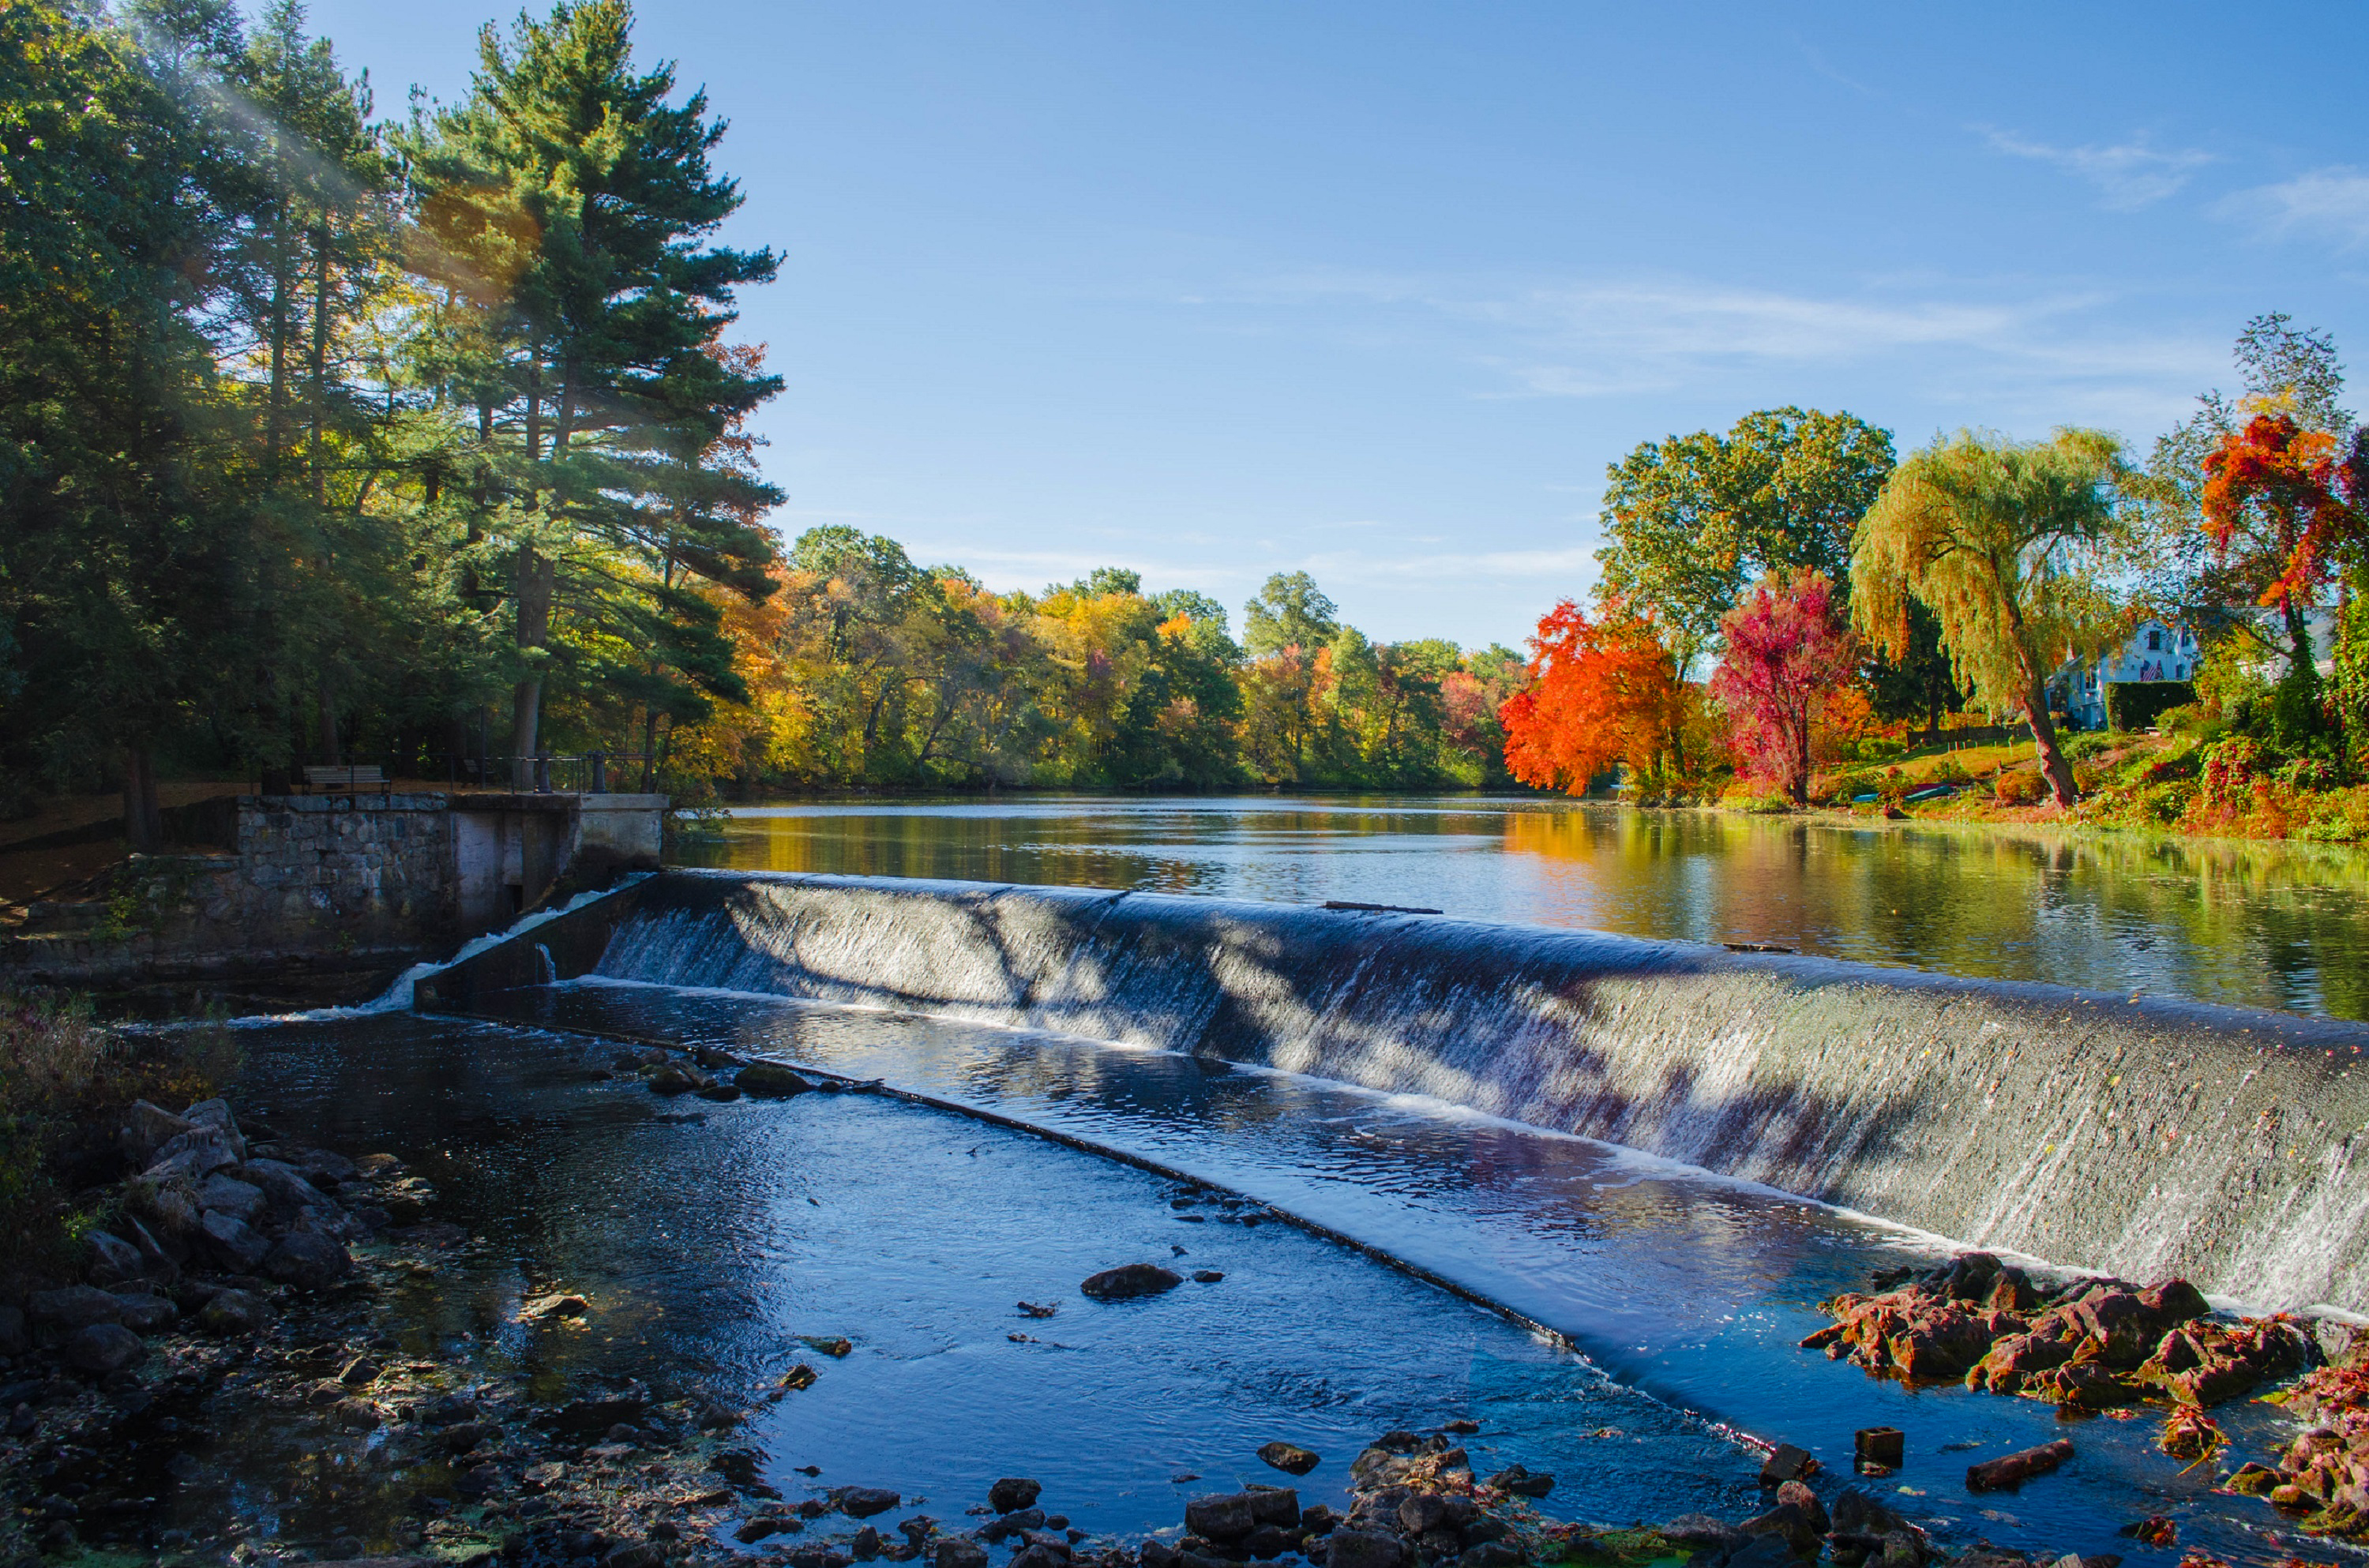
landscape, trees, phenomenon, nature, body of water, reflection, natural landscape, water, sky, tree, leaf, river, autumn, pond, wilderness, bank, natural environment, water resources, lake, watercourse, morning, waterway, state park, woody plant, reservoir, cloud, plant, sunlight, mountain, rock, reflecting pool, lacustrine plain, national park, bridge, park, wetland, garden, channel